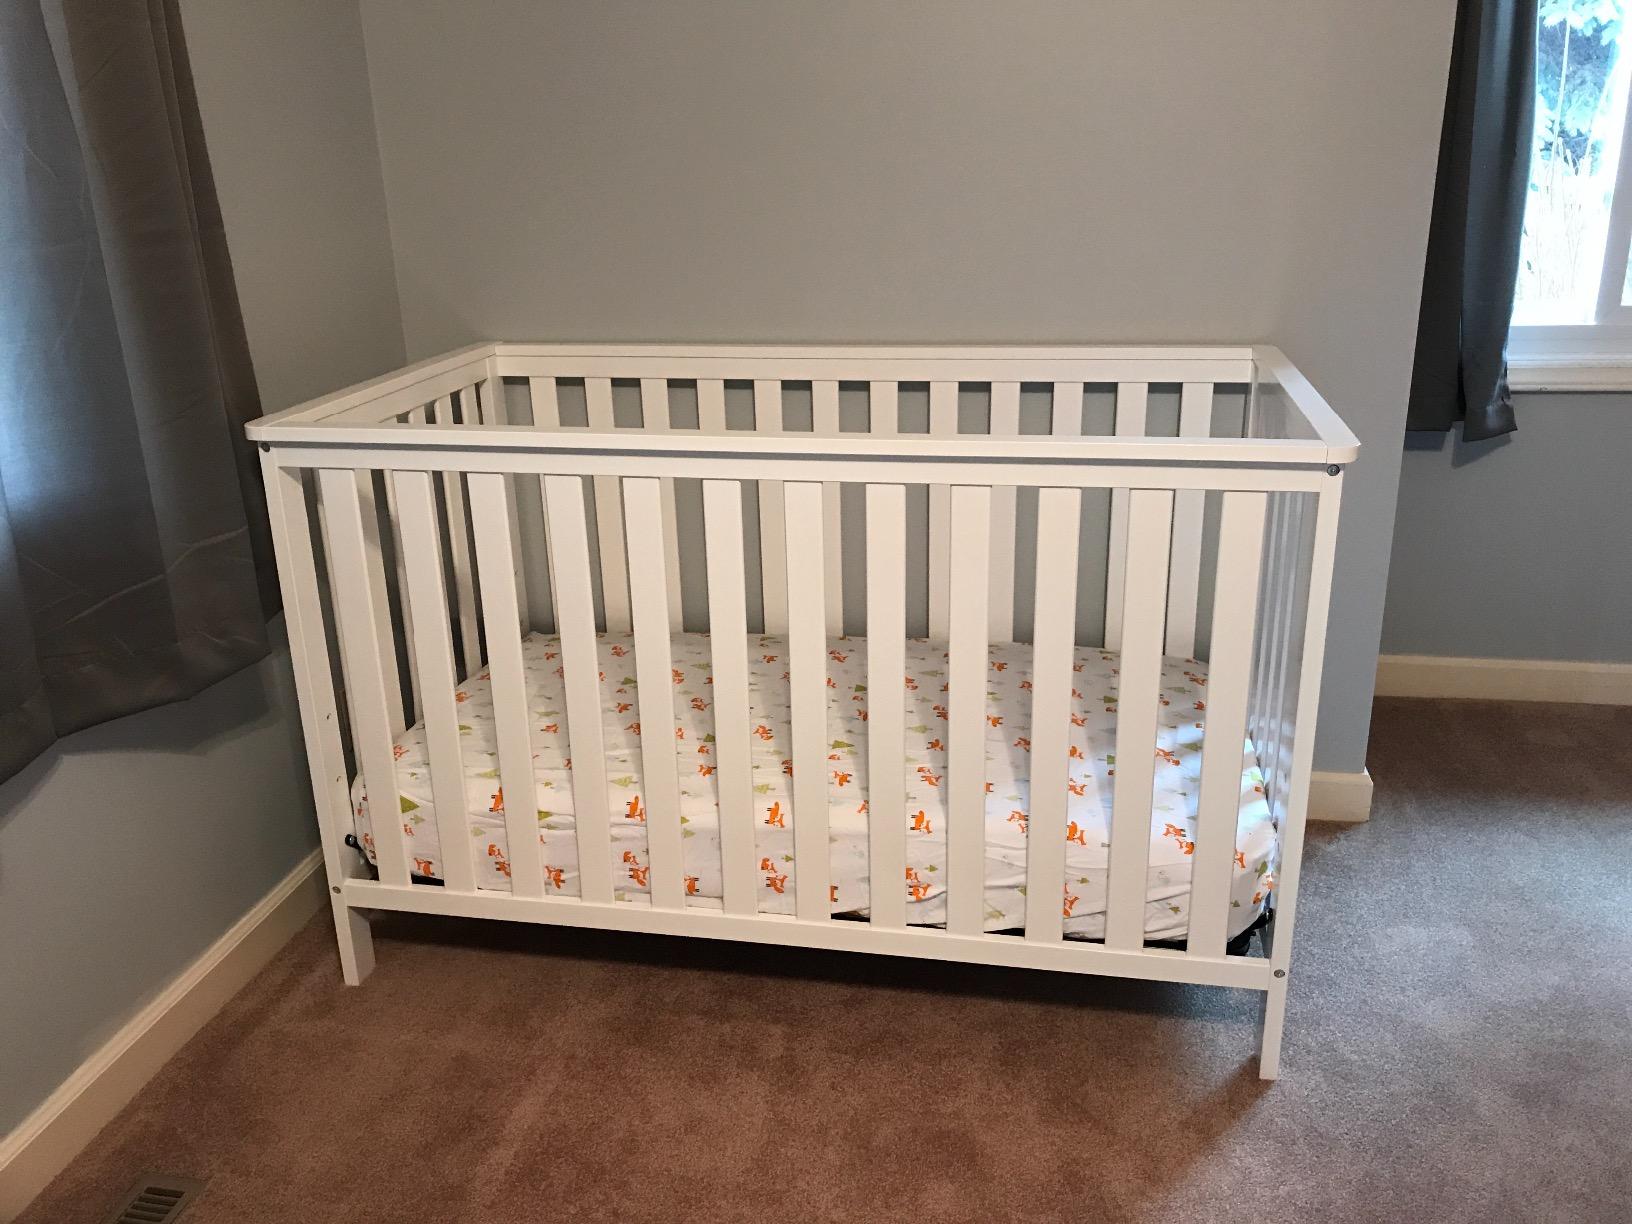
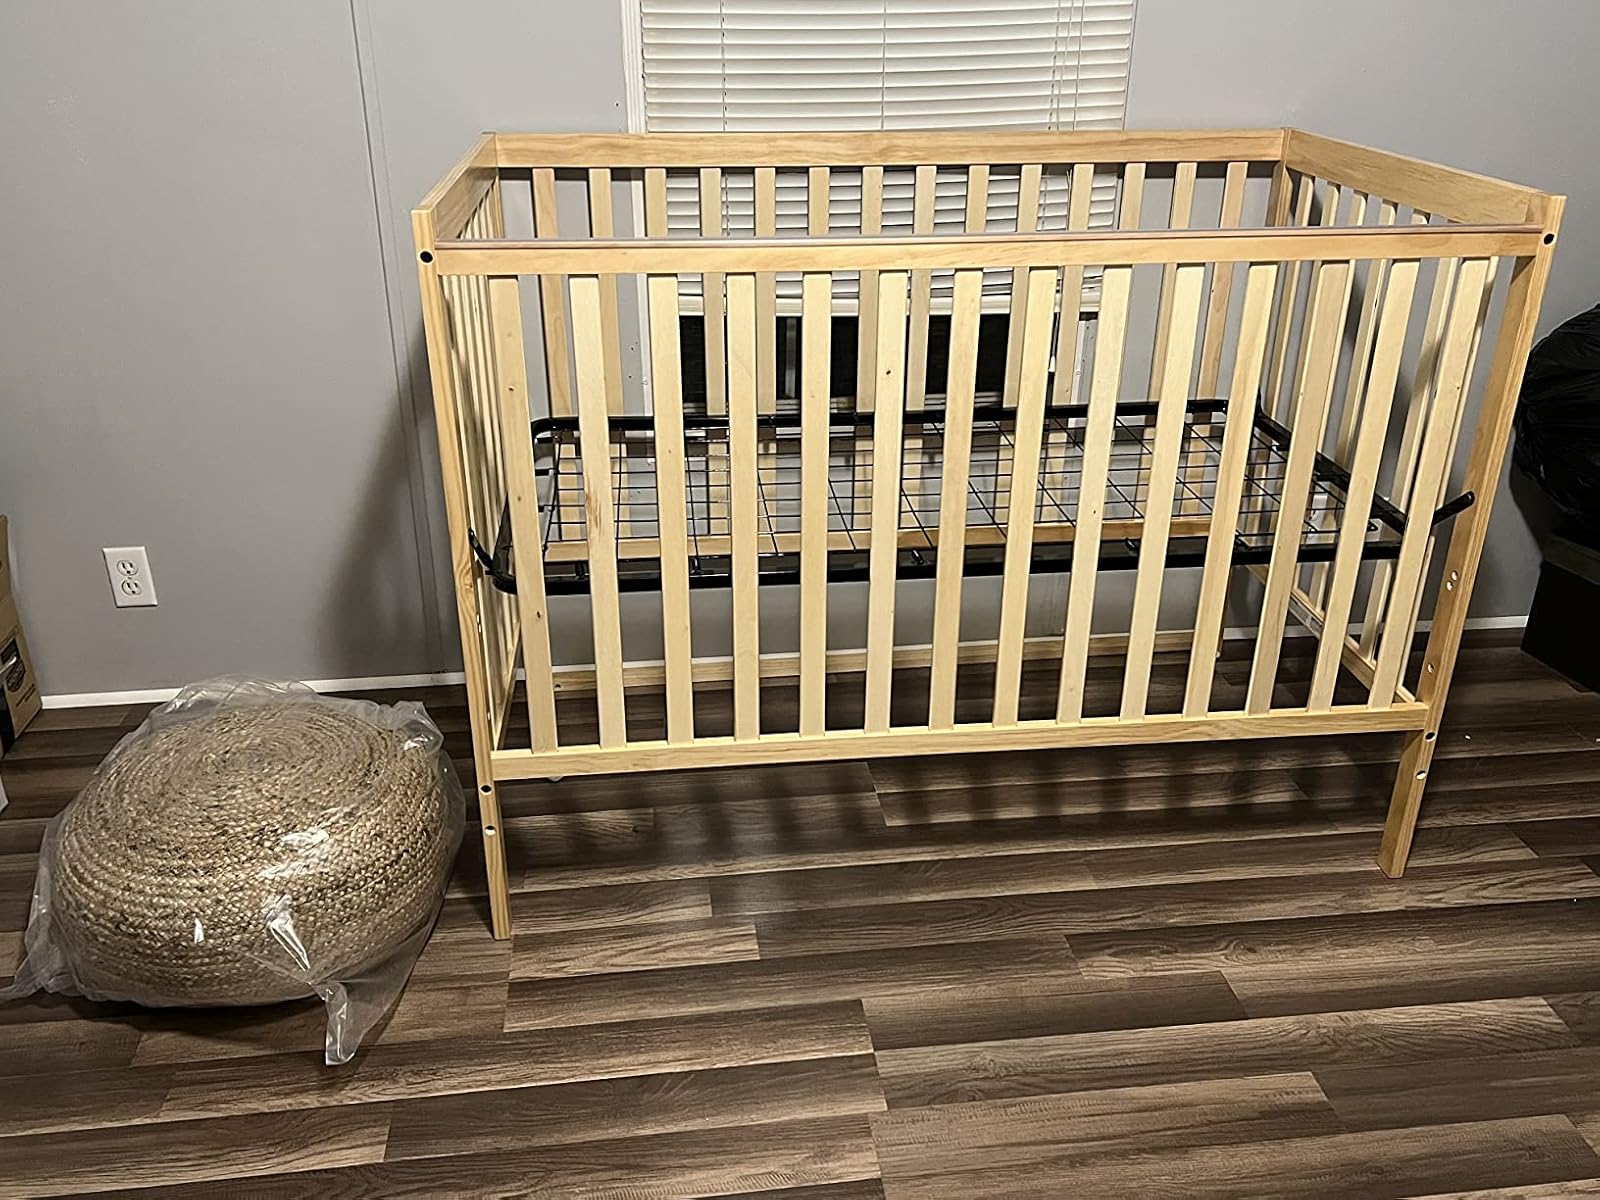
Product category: products_crib
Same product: no